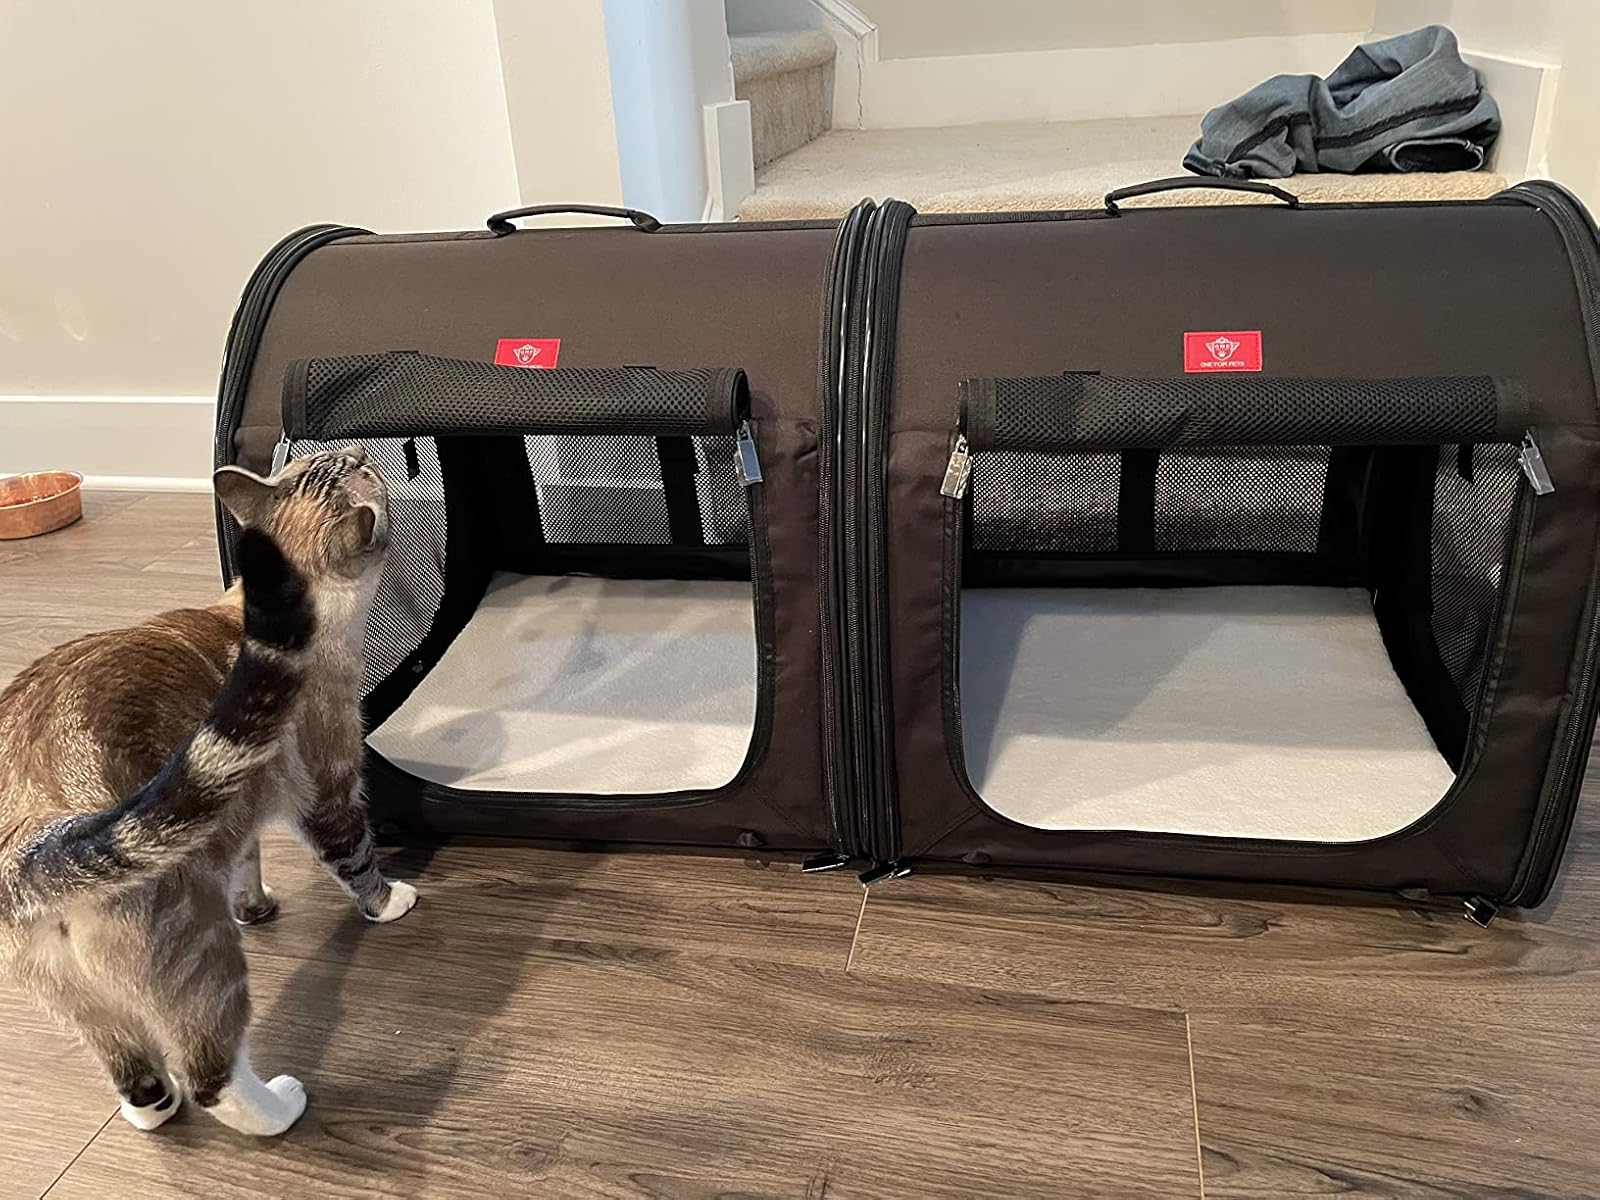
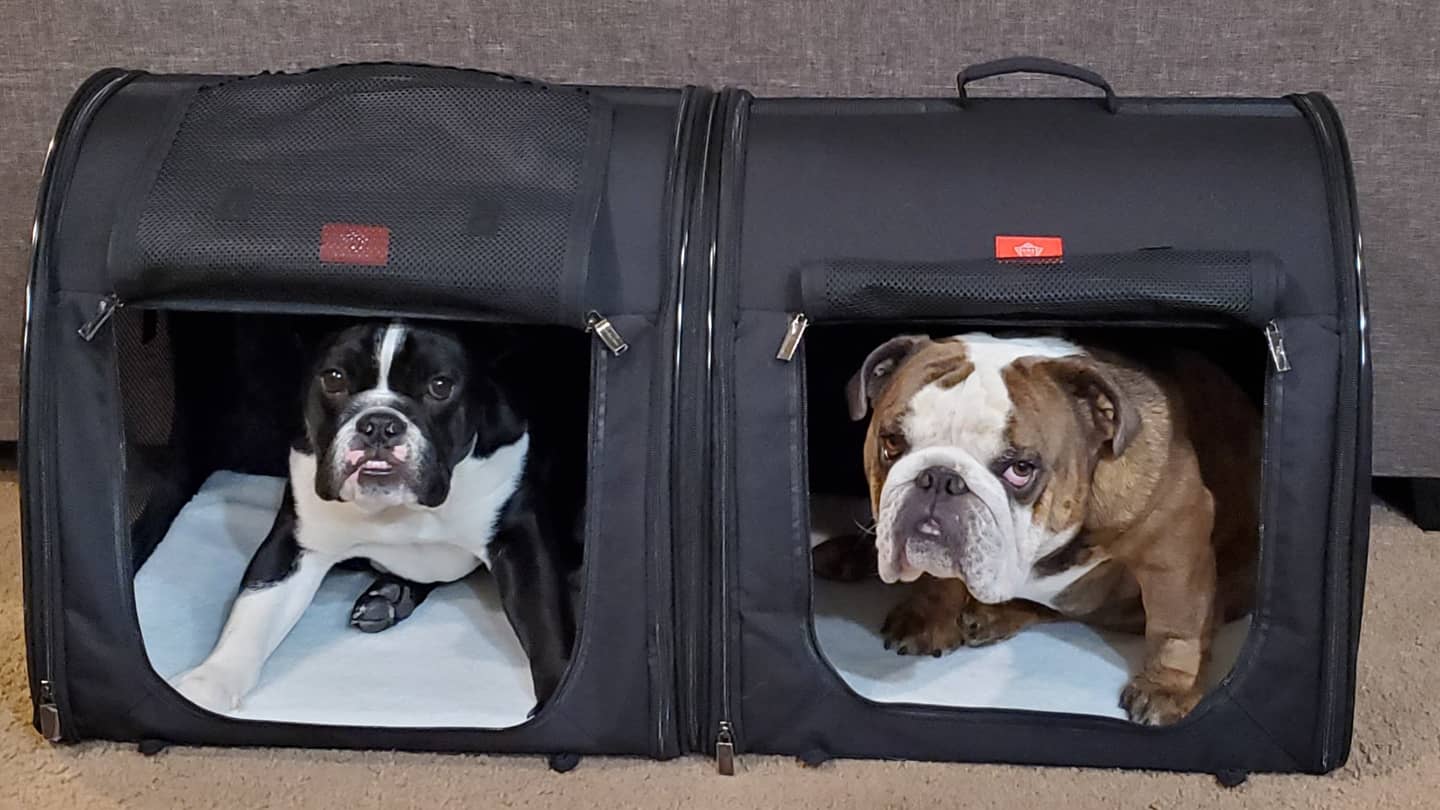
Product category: items_kennel
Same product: yes